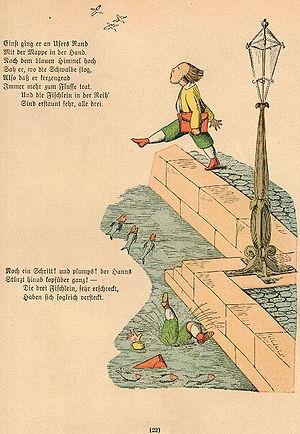
Der Struwwelpeter traduit par Crasse-Tignasse ou par Amusantes histoires et plaisantes images pour enfants de 3 à 6 ans du Dʳ Heinrich Hoffmann, est un livre de comptines allemand dont l’auteur Heinrich Hoffmann est un médecin, poète et auteur de livres pour enfants. Ce livre traite avec humour de ce qu’il ne faut pas faire, allant de mal se tenir à table à se moquer des étrangers, en passant par faire du mal aux bêtes. Il s’agit d’un vrai recueil de leçons de morale édulcoré pour enfants. Ce livre a été traduit dans plusieurs langues. Hoffmann parle aussi de sujets délicats dans son livre : l'une des comptines tourne autour du thème de l’anorexie. On peut trouver ce livre chez de nombreux pédopsychiatres allemands.